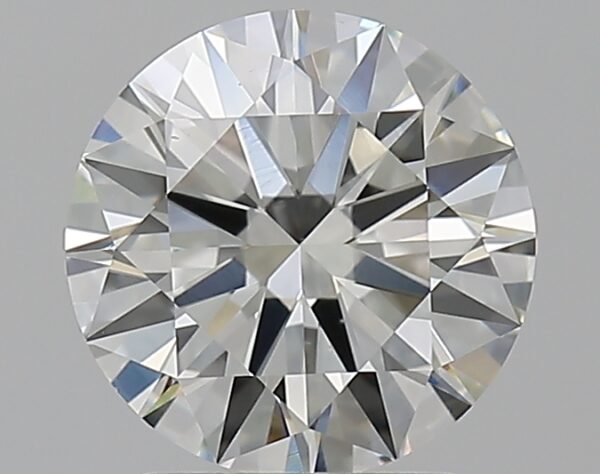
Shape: round
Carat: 1.8
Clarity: VS2
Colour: J
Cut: EX
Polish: EX
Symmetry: EX
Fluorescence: M
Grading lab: GIA
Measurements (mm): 7.84 x 7.87 x 4.73